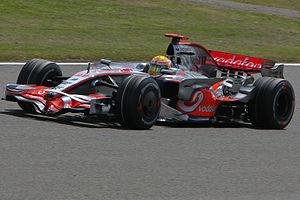
Le Grand Prix de Grande-Bretagne 2008, disputé sur le circuit de Silverstone le 6 juillet 2008, est la 794ᵉ course du championnat du monde de Formule 1 courue depuis 1950 et la neuvième manche du championnat 2008.
La saison 2008 de Formule 1, 59ᵉ édition du championnat du monde des pilotes, se déroule en 18 manches entre le 16 mars et le 2 novembre 2008. Le Britannique Lewis Hamilton remporte le championnat des pilotes et la Scuderia Ferrari le championnat des constructeurs.